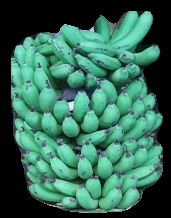
Variety: pachbale
Grade: grade1